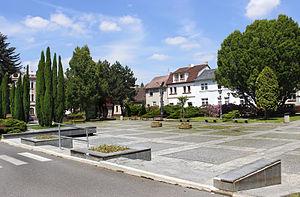
Komárov est un bourg du district de Beroun, dans la région de Bohême-Centrale, en République tchèque. Sa population s'élevait à 2 430 habitants en 2020.